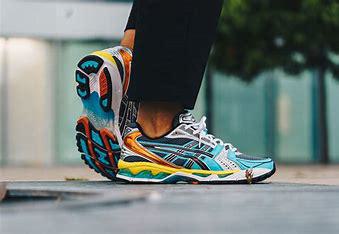
Brand: Asics
Model: Gel Kayano 14